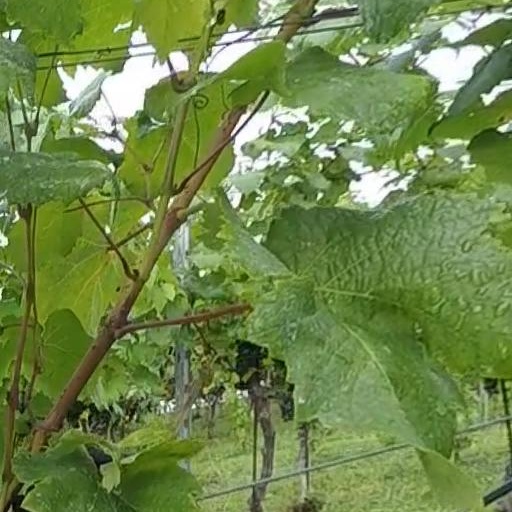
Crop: grape